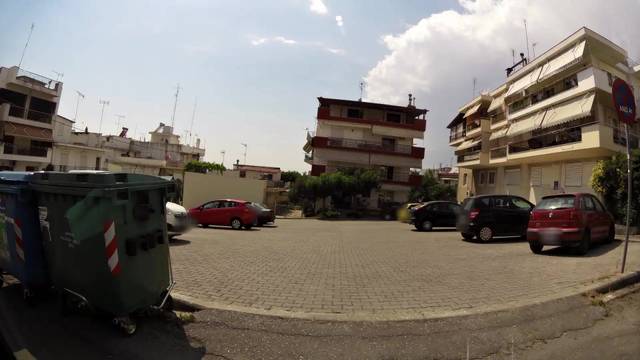
Region: Greece
Coordinates: 40.665, 22.944